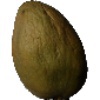
Label: Papaya 1